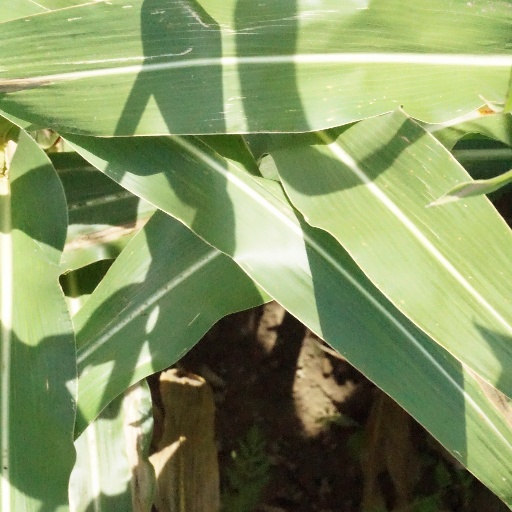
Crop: maize; corn